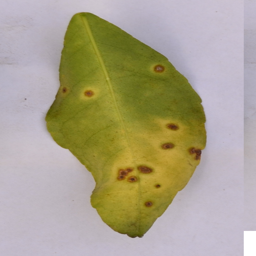
Plant part: leaf
Disease: canker